Burghead

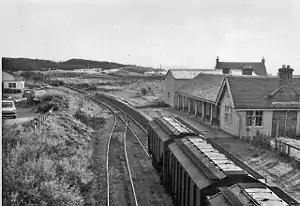
Remains of Burghead railway station in 1974

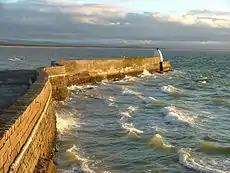
Harbour pier, looking towards Findhorn

The town is currently home to two football teams: Burghead Thistle and Burghead United. It was previously home to another football team, the Burghead Anchors.